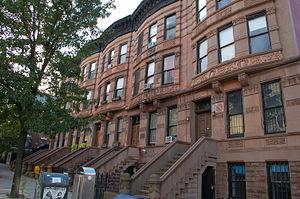
Hamilton Heights est un quartier de Harlem, situé au nord de l'arrondissement de Manhattan à New York.